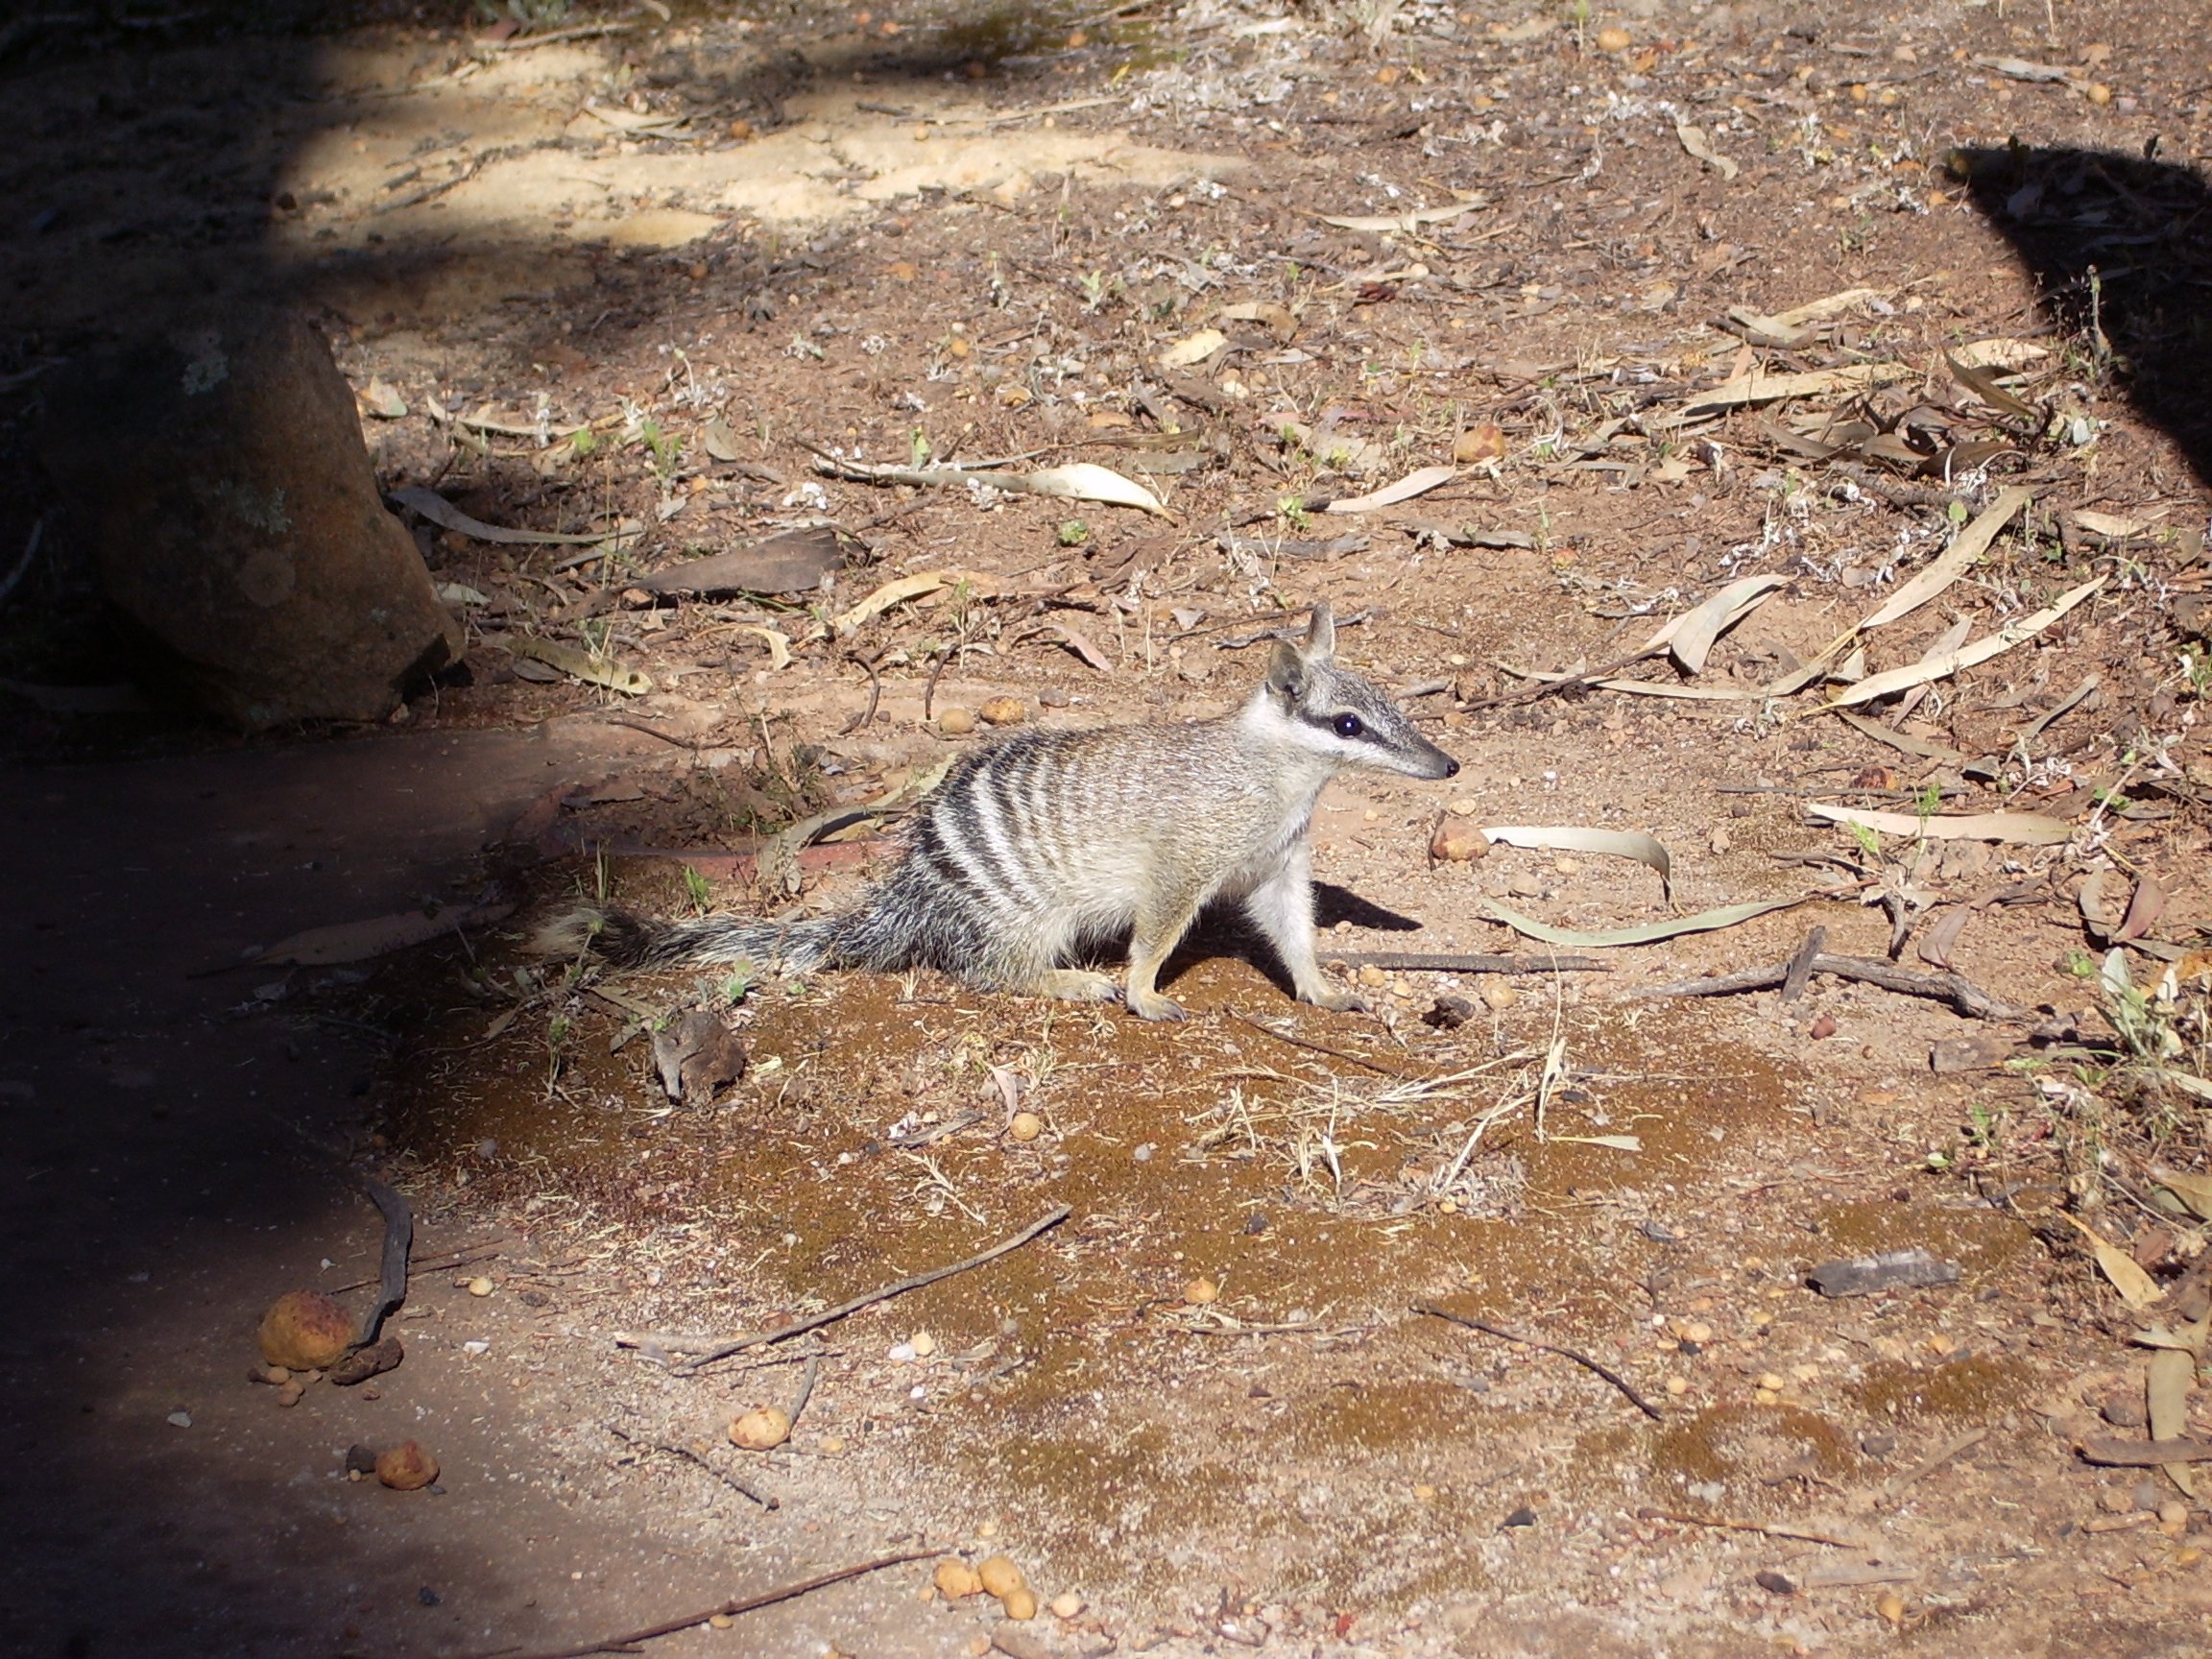
nature, animal, cute, wildlife, zoo, fur, cat, small, mammal, rodent, fauna, tail, animals, furry, nager, animal world, numbat, ants beutler